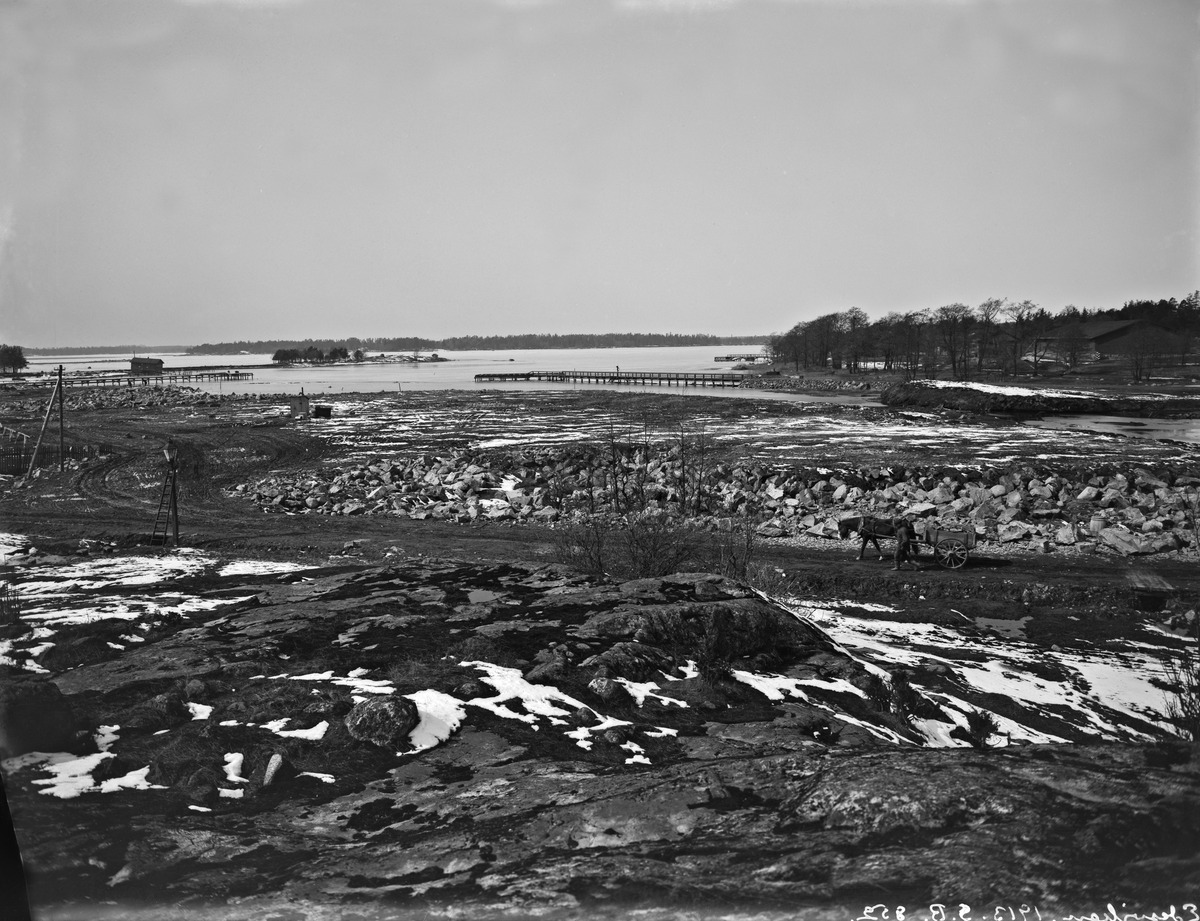
Taivallahti
sisällön kuvaus: Taivallahti. Etualalla teurastuslaitokseen johtava tie. Taustalla Taivalsaari.

Kuva nykyisen Hesperian esplanadin länsipäästä. mustavalkoinen
Kuvaaja: Brander, Signe, valokuvaaja
Ajankohta: kuvausaika 1913
Paikka: Suomi, Uusimaa, Helsinki, Töölö Helsinki, Taka-Töölö Helsinki
Aiheet: rantaviiva, laiturit